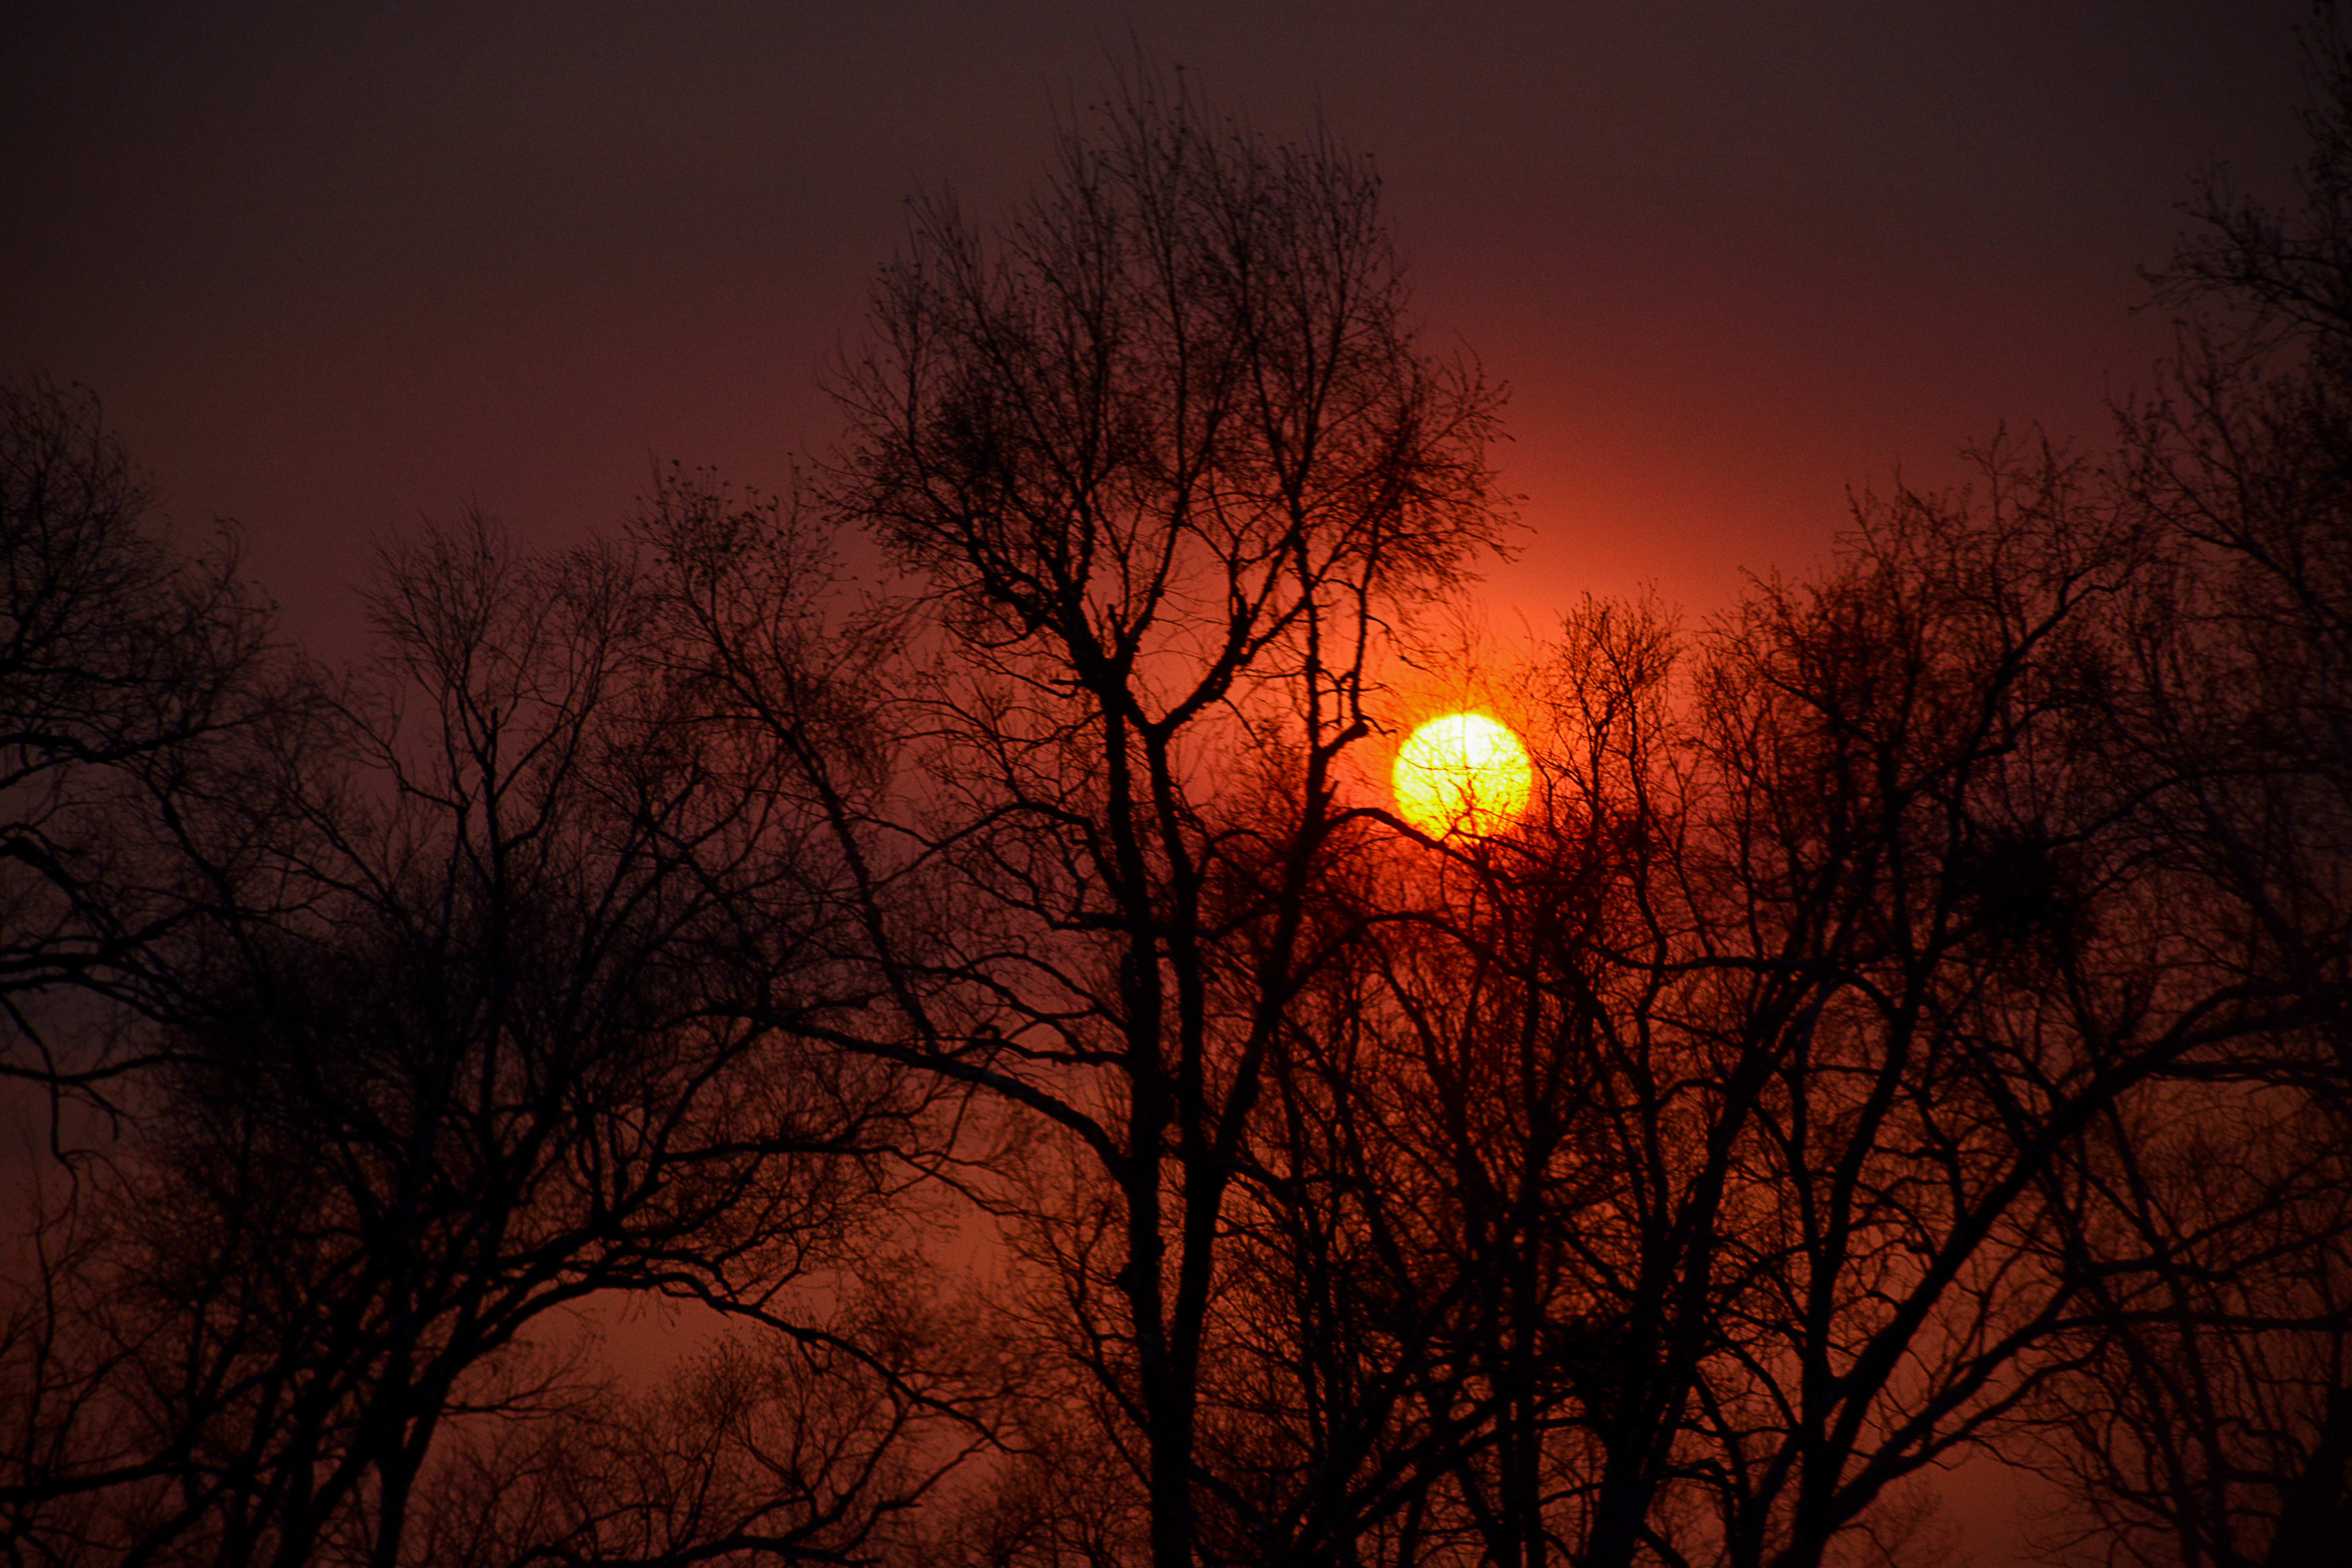
sunset, evening, sun, darkness, red light, trees, nature, landscape, sky, branch, atmospheric phenomenon, tree, celestial event, light, full moon, atmosphere, moon, night, astronomical object, lighting, red sky at morning, morning, heat, dusk, midnight, sunrise, cloud, horizon, plant, moonlight, afterglow